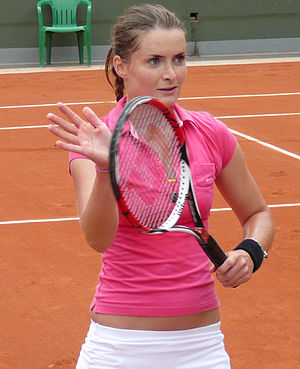
Iveta Benešová
Iveta Benešová er en professionel tennisspiller fra Tjekkiet.